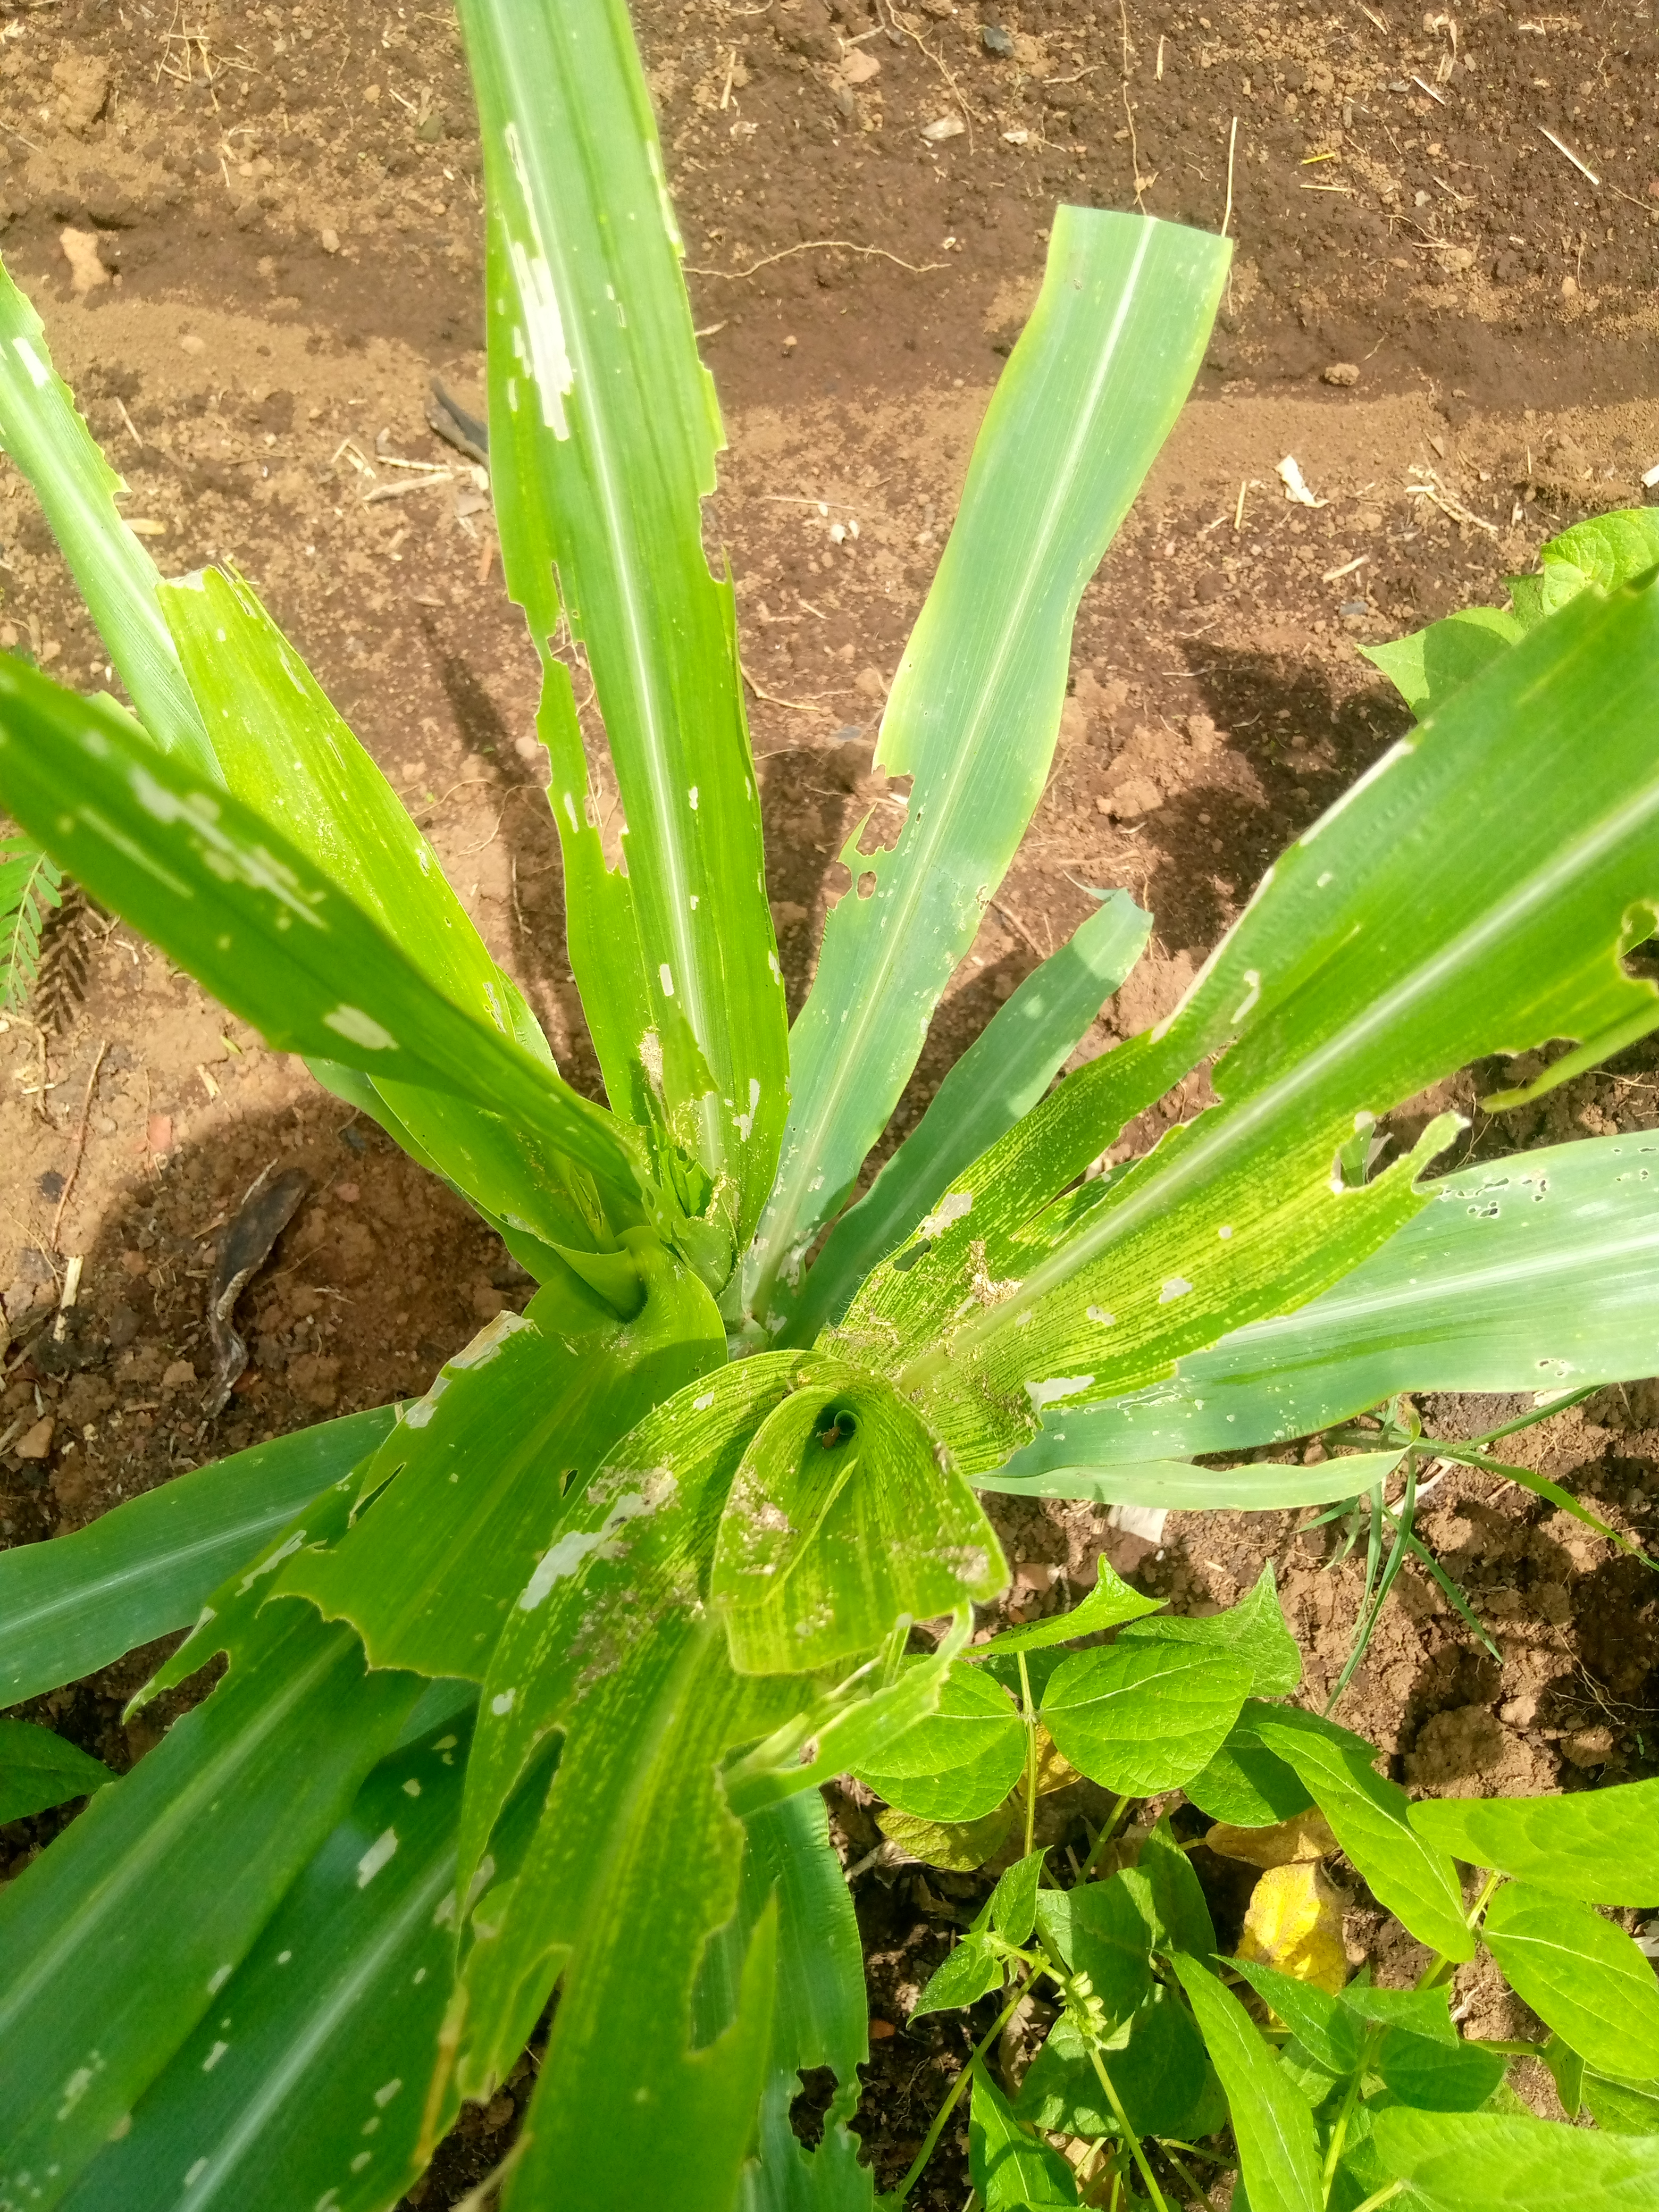
Label: spodoptera_frugiperda